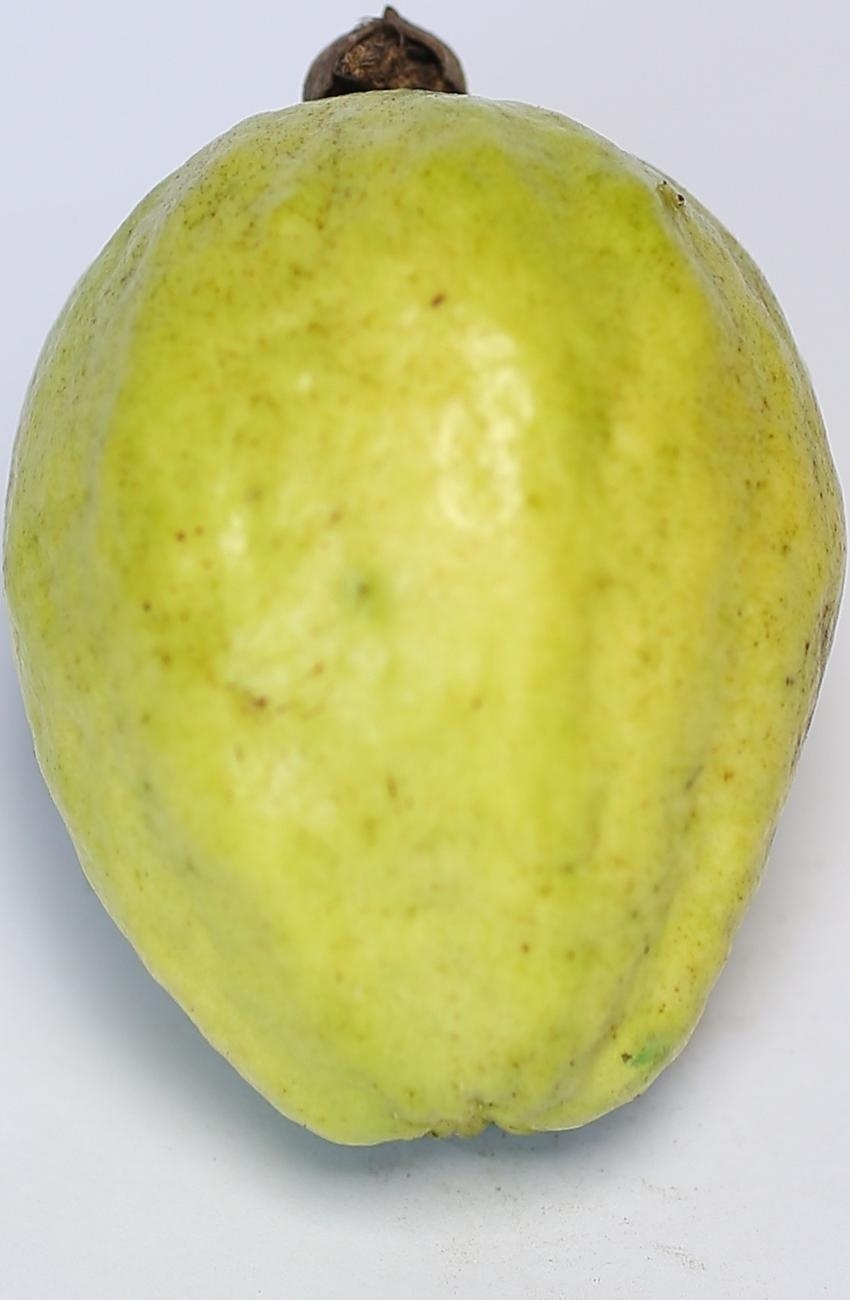
Maturity: mature-green
Variety: thadhrami